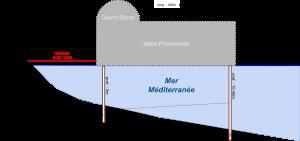
La Jetée-Promenade de Nice est un ancien bâtiment, construit sur pilotis sur la mer face au jardin public en 1882 et détruit en 1944. Elle avait une vocation ludique et touristique pour contenter les touristes, Anglais notamment, qui affluaient sur la Côte d’Azur. La jetée niçoise s'inspirait en bonne part de la Jetée de Brighton.